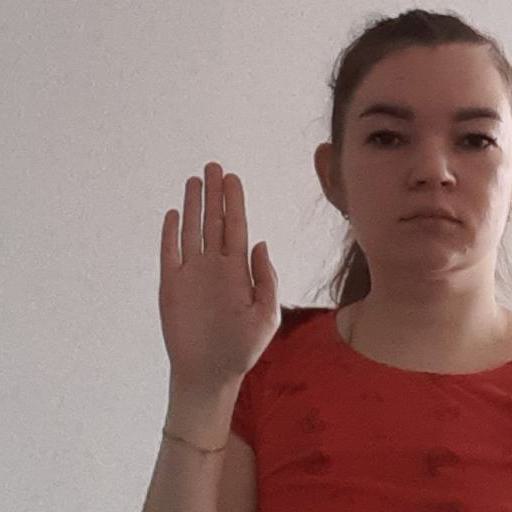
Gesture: stop